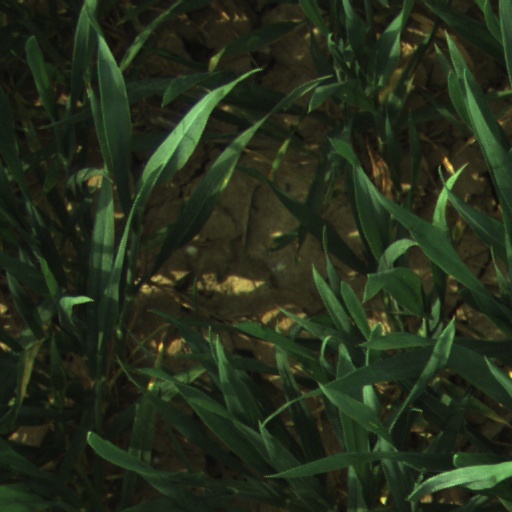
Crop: wheat